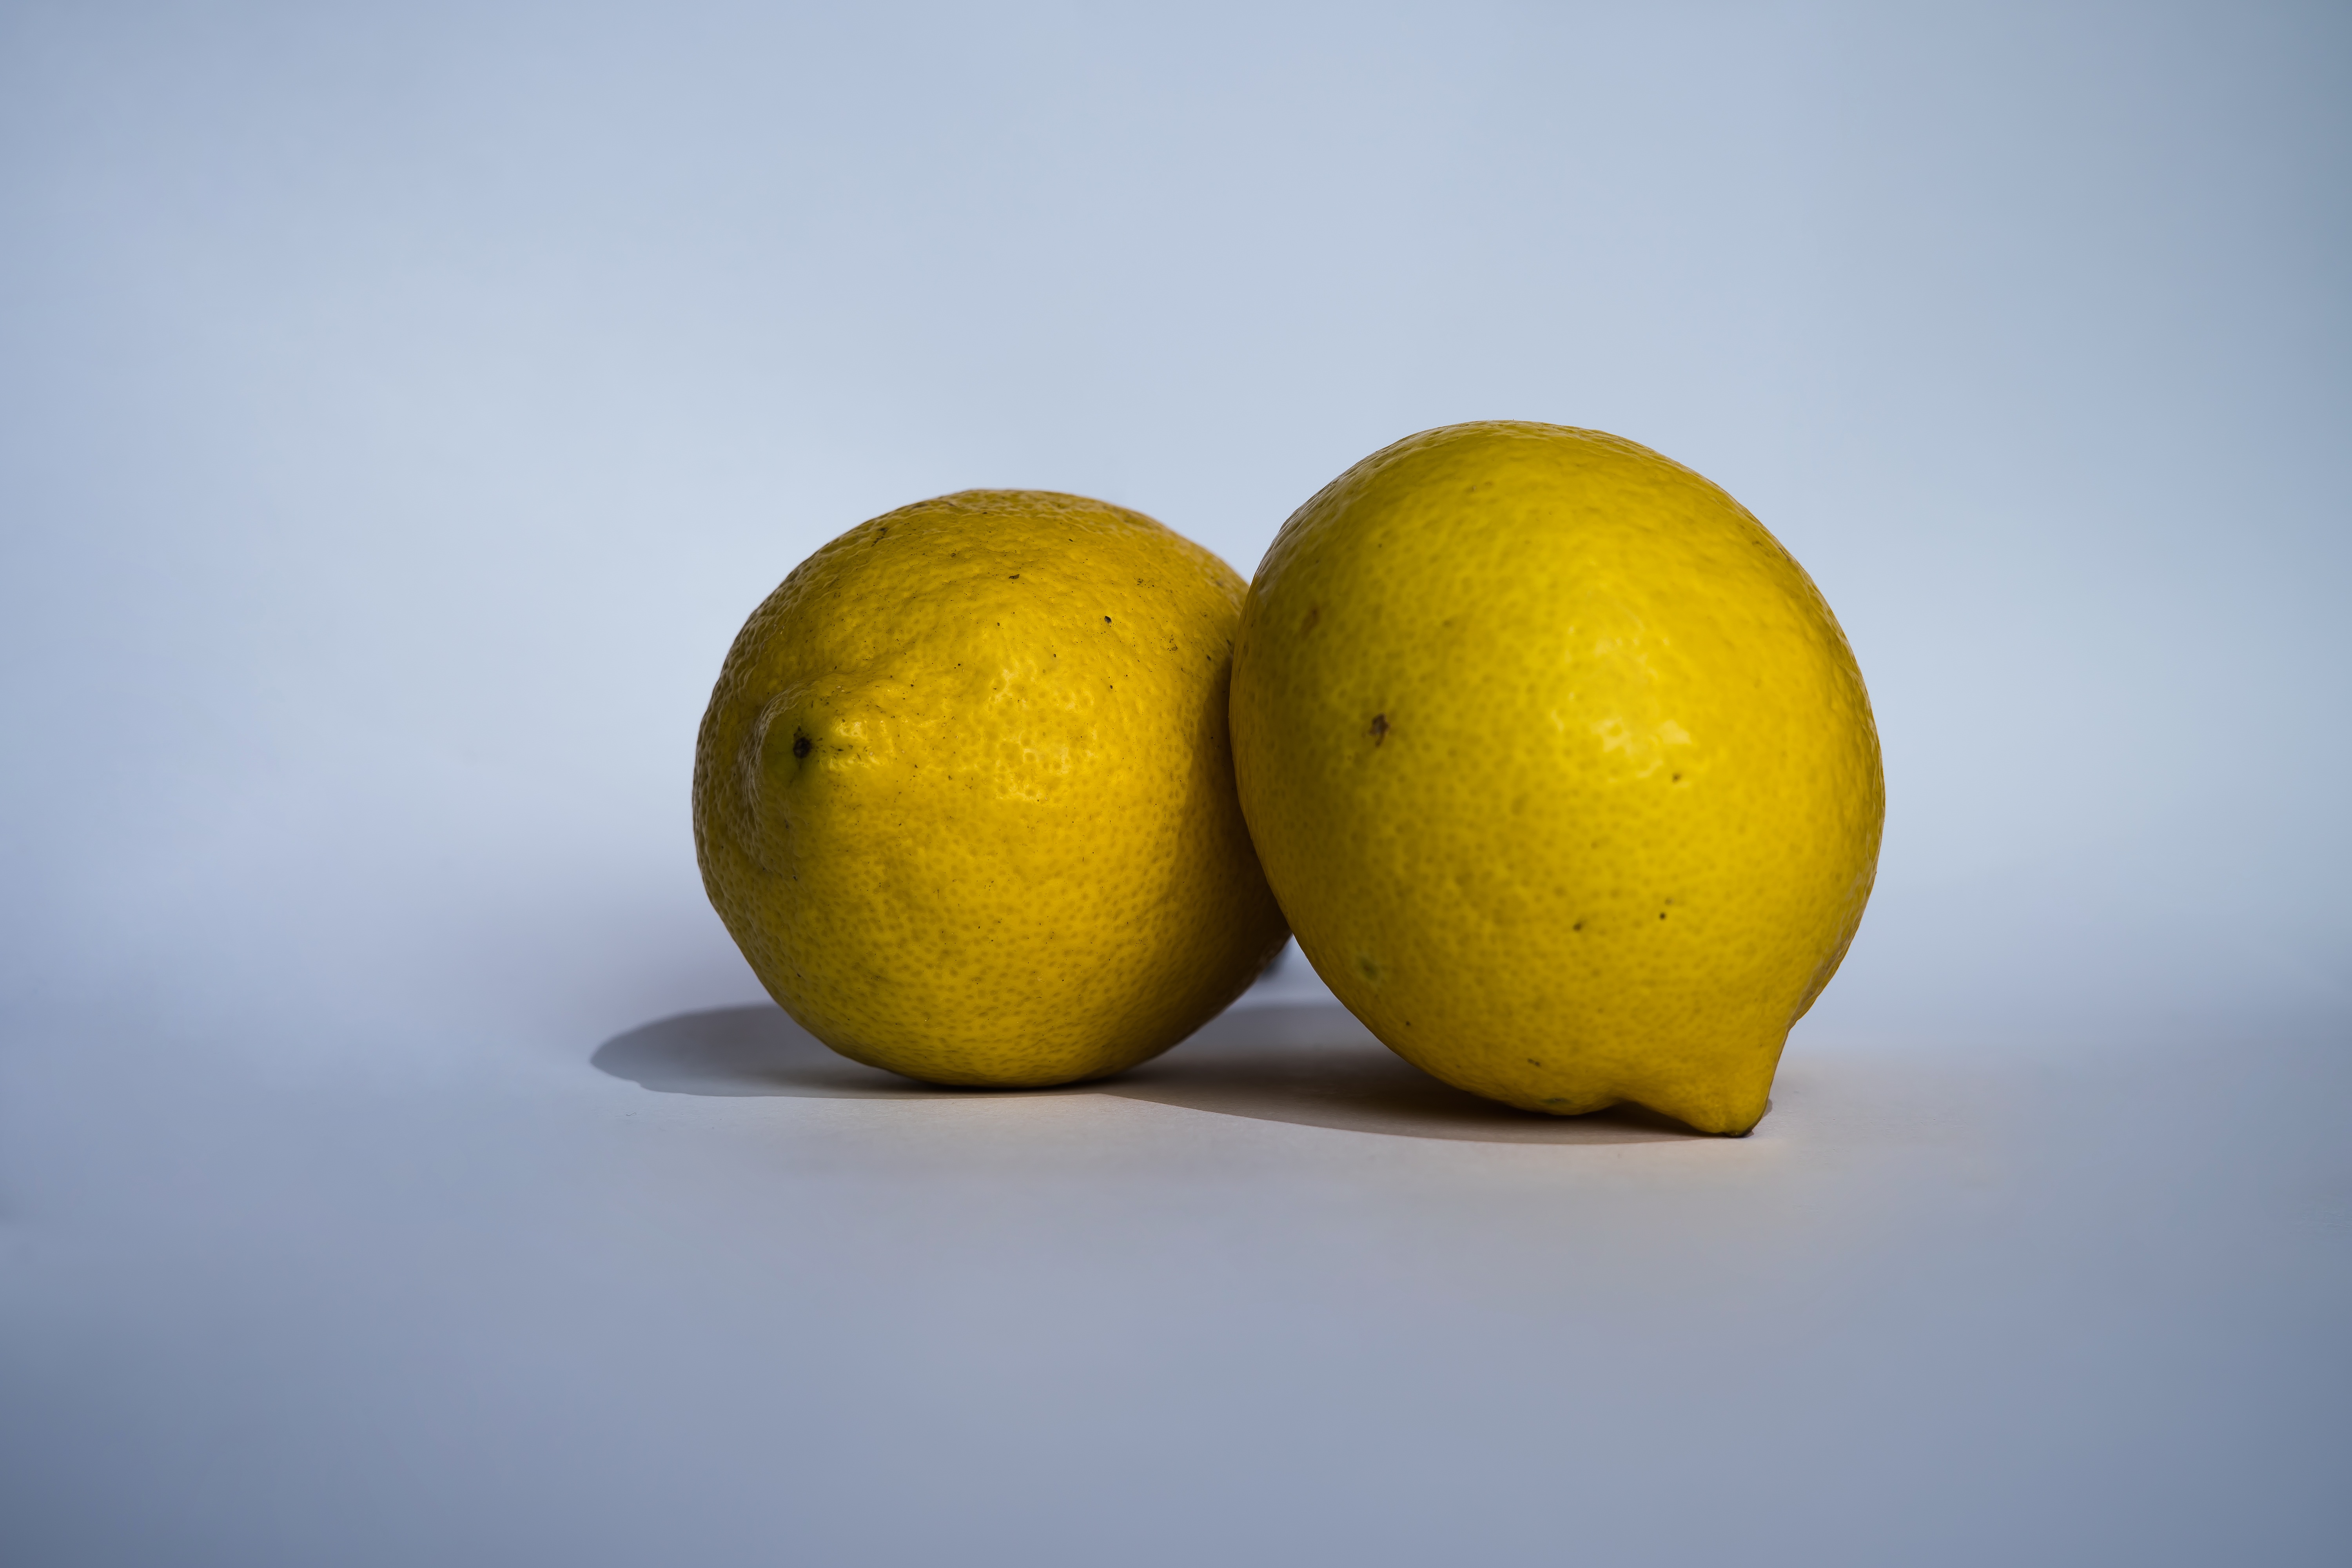
plant, fruit, summer, ripe, food, produce, yellow, healthy, eat, delicious, shell, lemon, nuts, nutrition, fruits, vitamins, frisch, citrus, sour, lemons, macro photography, citrus fruits, flowering plant, land plant, meyer lemon